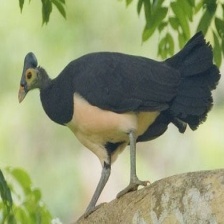
Species: MALEO
Scientific name: MACROCEPHALON MALEO